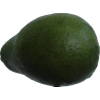
Label: green_avocado